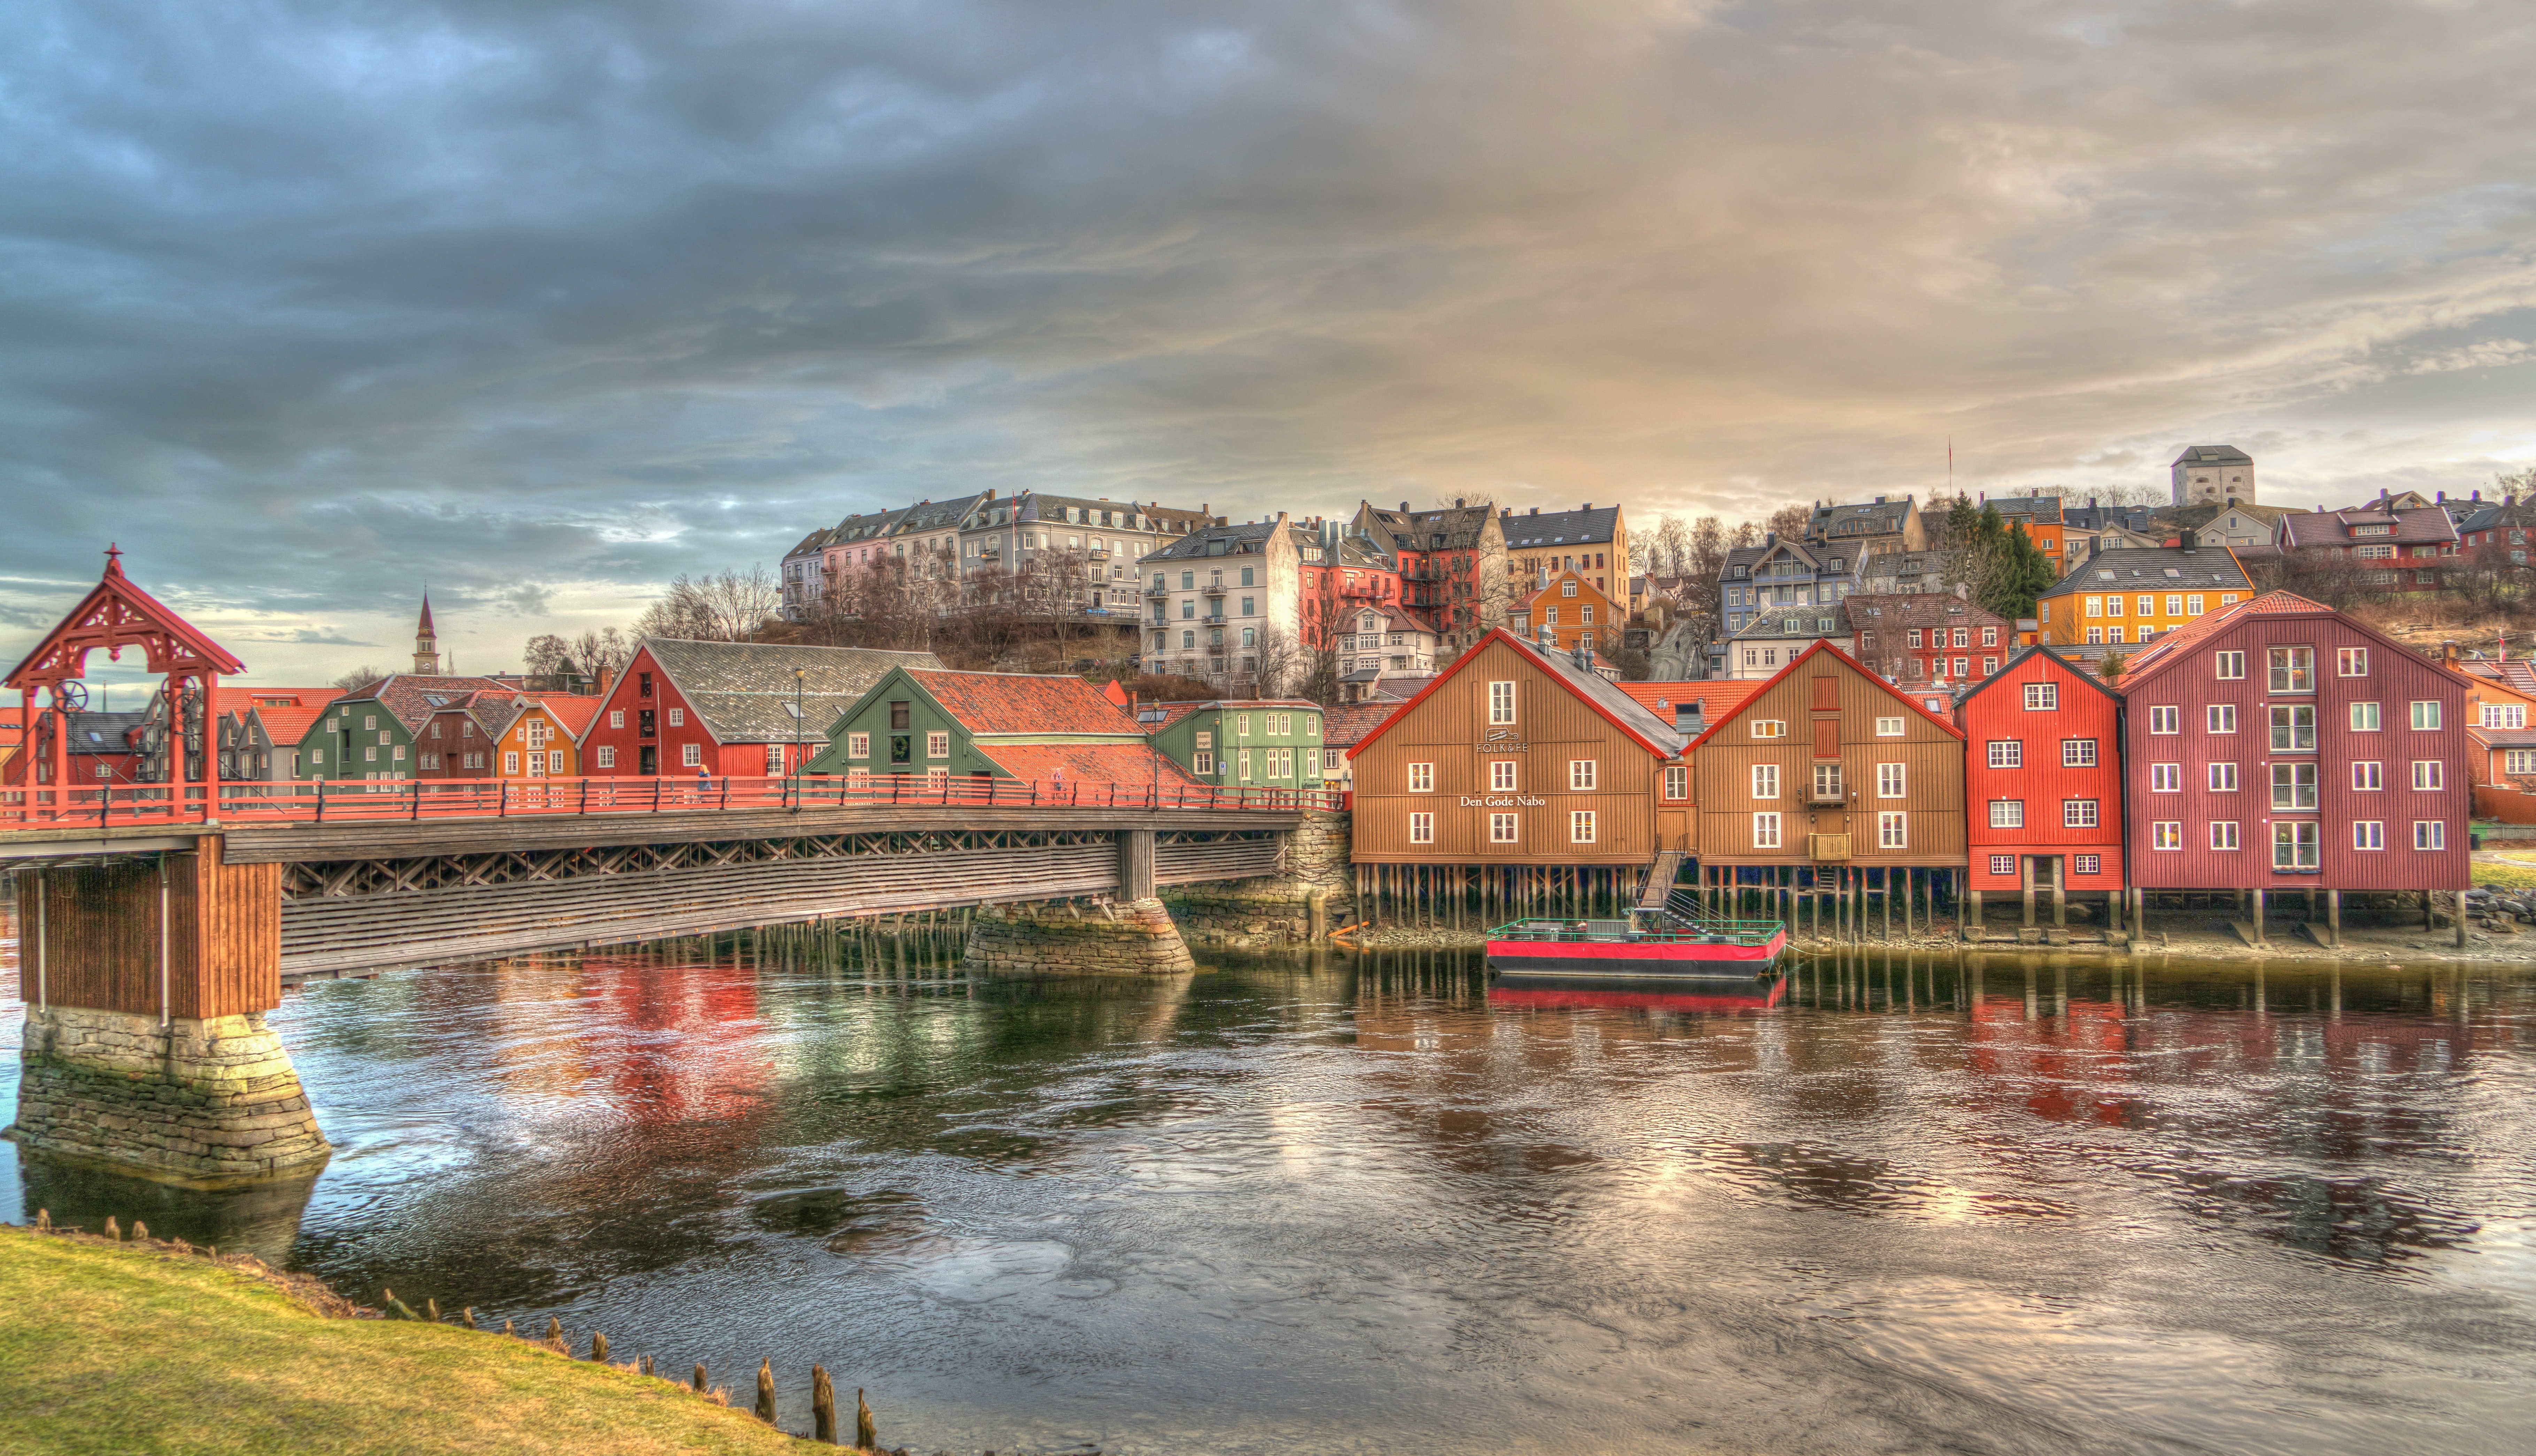
sky, reflection, water, river, bridge, town, waterway, cloud, architecture, house, tree, watercourse, city, bank, photography, building, rural area, landscape, home, canal, panorama, channel, nonbuilding structure, Colorfulness, tourist attraction, cityscape, tourism